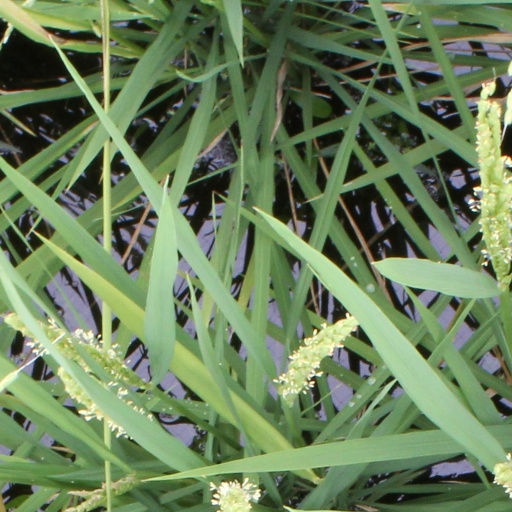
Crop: rice